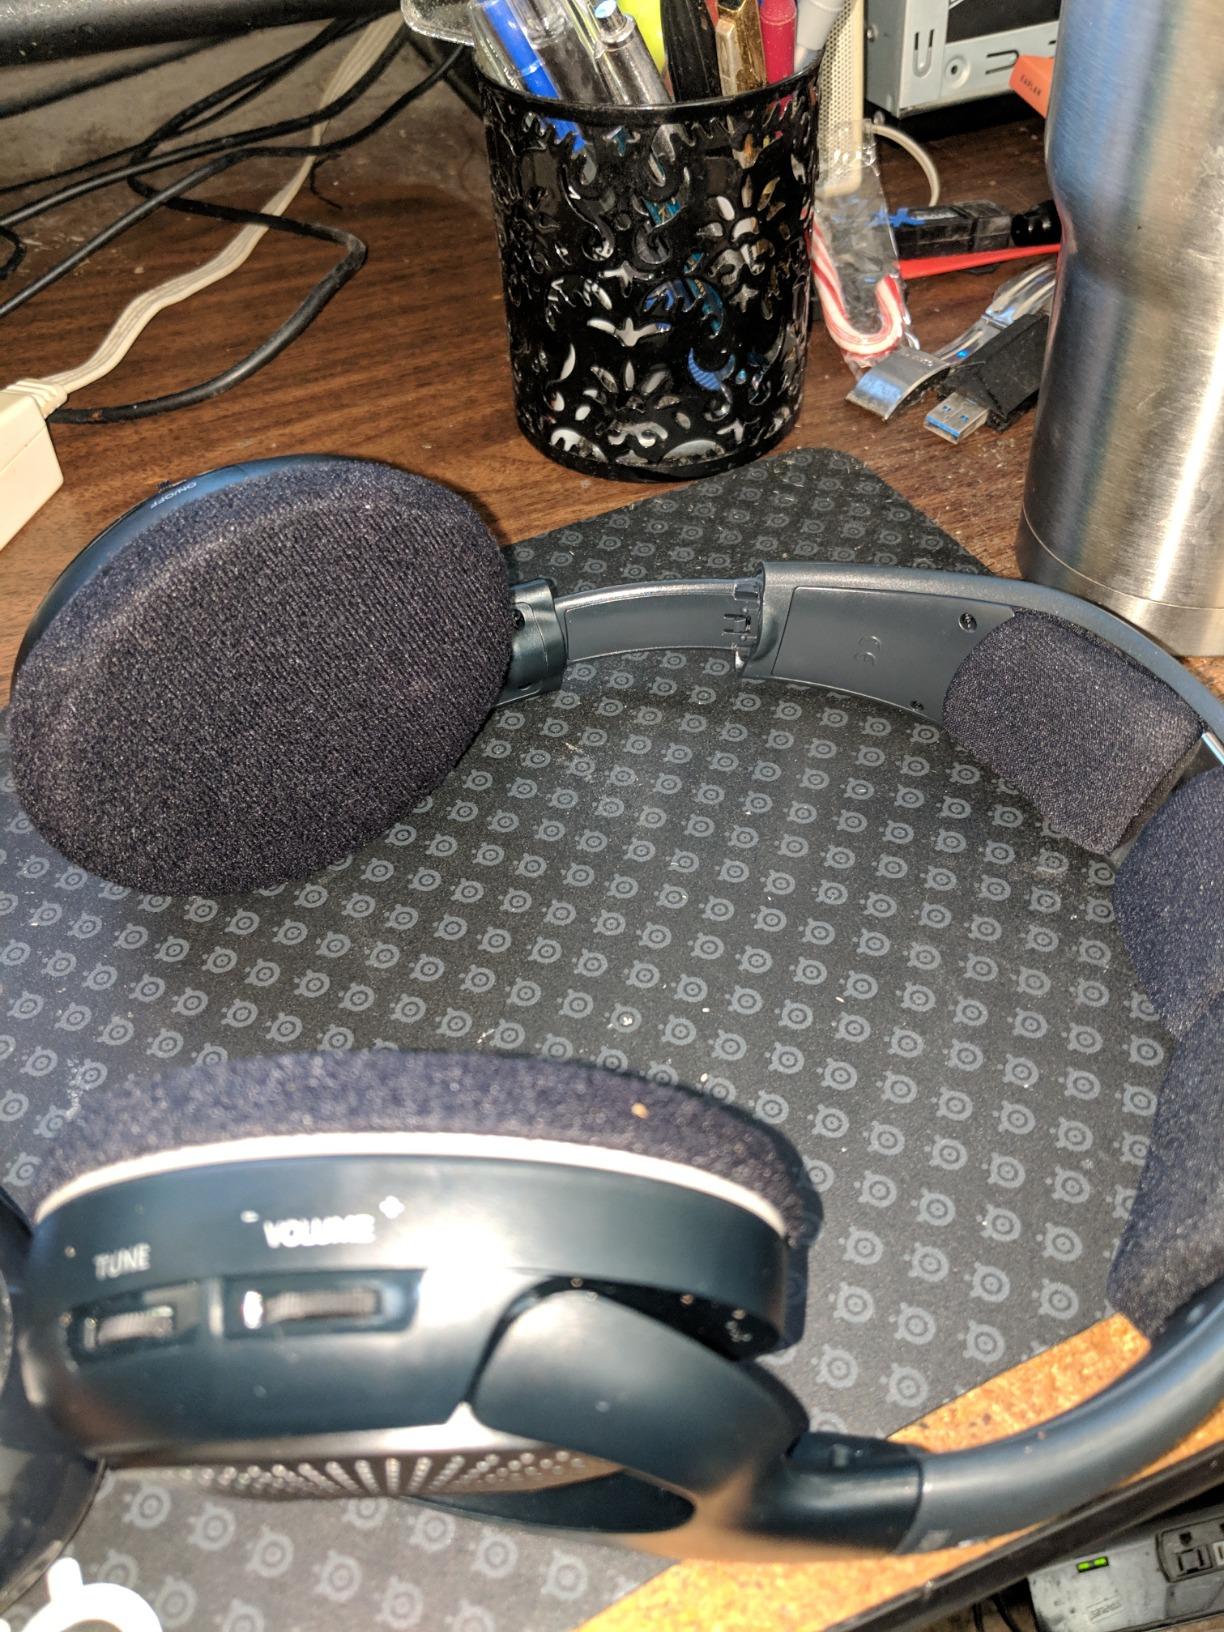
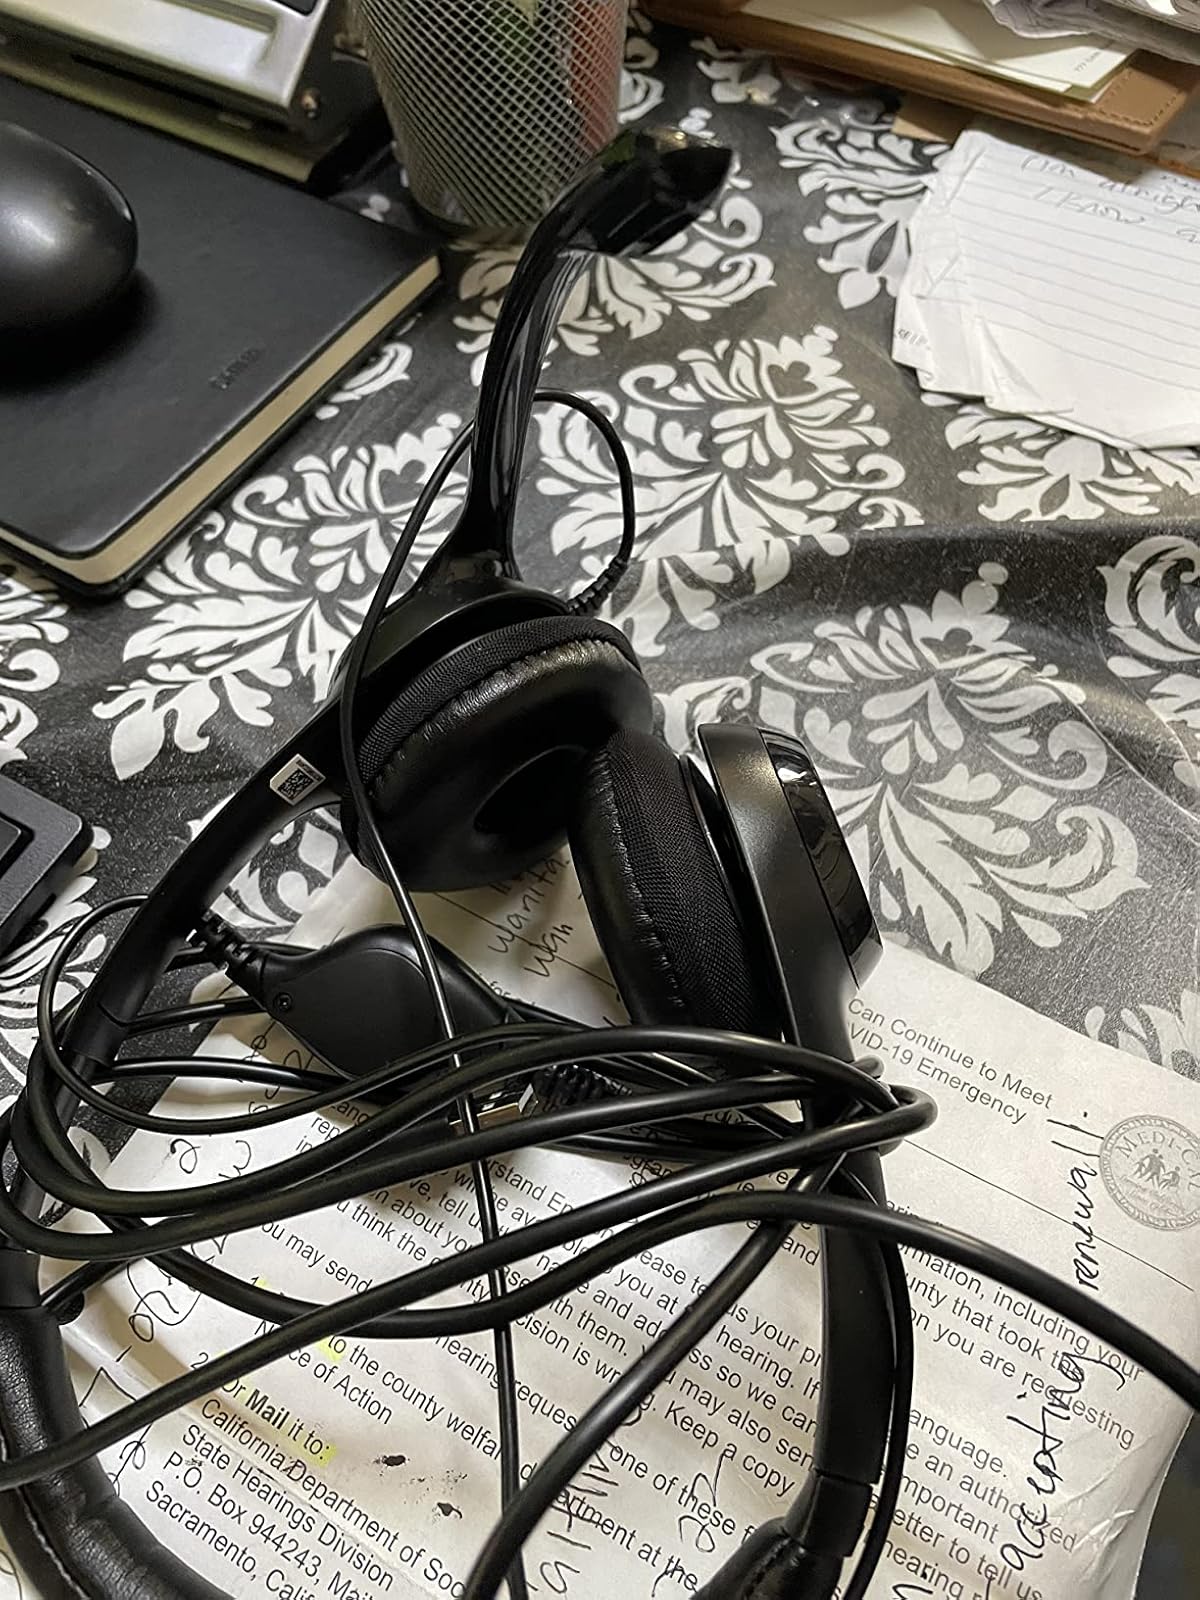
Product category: headphones
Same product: no